Candidates of the 2018 Lebanese general election

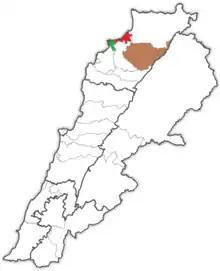
The North II electoral district, covering the Tripoli and Minnieh–Dennieh districts. The North II electoral district is divided into 3 minor districts: Tripoli (in green), Minnieh (in red) and Dennieh (in brown).

Under the previous electoral law, Tripoli and Minnieh-Dennieh constituted two different constituencies. The electorate is predominantly Sunni (82.91%), with significant minorities of Greek Orthodox (6.24%), Alawites (6.04%) and Maronites (3.5%). 0.51% of the electorate are Armenian Orthodox, 0.32% Armenian Catholics and 0.59% belong to other Christian communities.